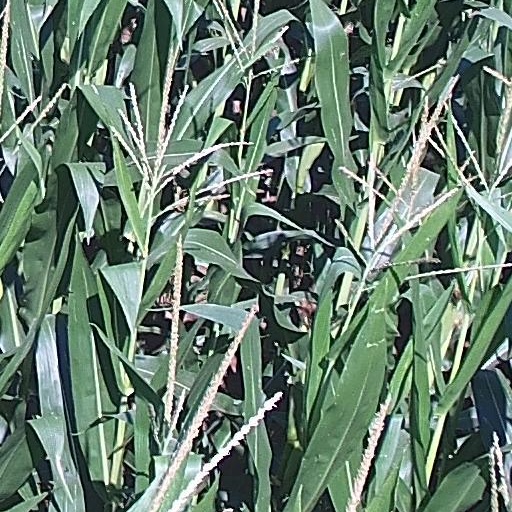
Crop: maize; corn